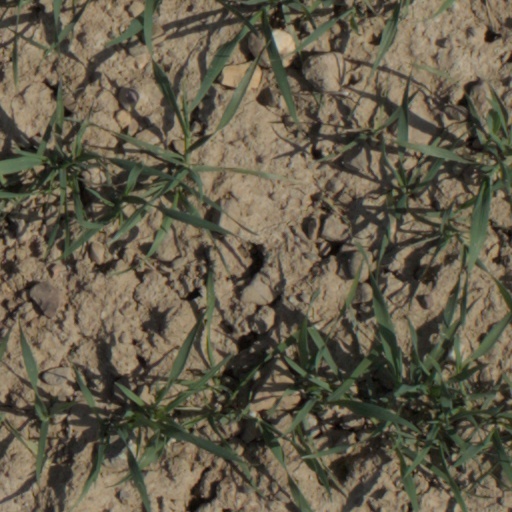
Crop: wheat